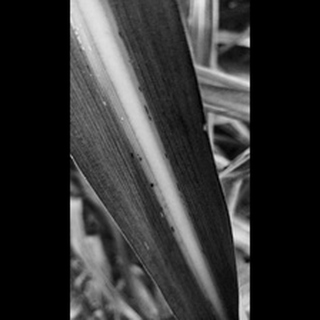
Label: sugarcane_rust